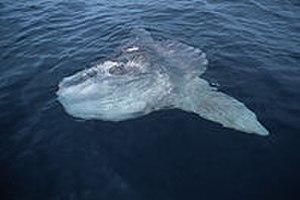
La môle ou poisson-lune est une espèce de poissons de la famille des Molidae. C'est le plus lourd des poissons osseux, sa masse dépassant communément la tonne. On la trouve dans les eaux tropicales et tempérées tout autour du monde. C'est un animal à la tête proéminente, sans queue et peu épais par rapport à sa hauteur. Nageoires comprises, une môle peut être aussi haute que longue.